Hannah Playhouse

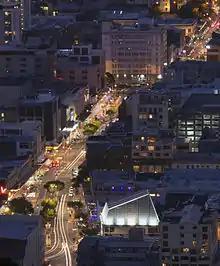
The Hannah Playhouse with the roof lit up in the foreground of this night time aerial shot of Wellington's Courtenay Place.

It currently seats approximately 250 people in the auditorium, when it opened it had a capacity for 170 people at dining tables.